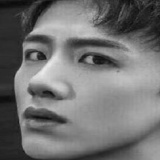
diễn viên Bạch Kính Đình